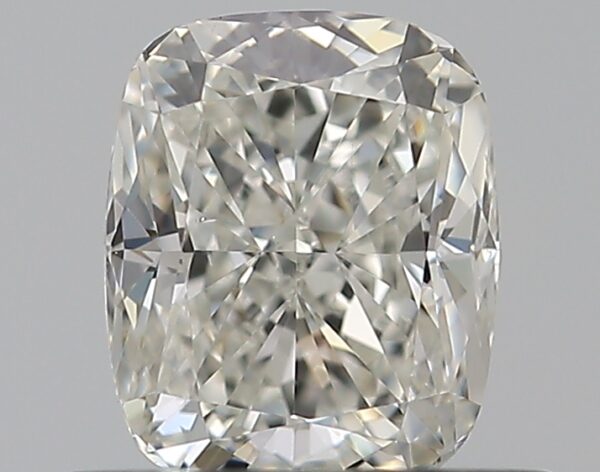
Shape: cushion
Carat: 0.52
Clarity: VS2
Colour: I
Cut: EX
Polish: EX
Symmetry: VG
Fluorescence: F
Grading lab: GIA
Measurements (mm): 5.15 x 4.2 x 2.86